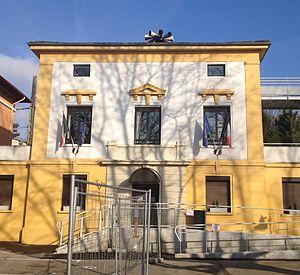
Cailloux-sur-Fontaines.
Cailloux-sur-Fontaines est une commune française située dans la métropole de Lyon, en région Auvergne-Rhône-Alpes.